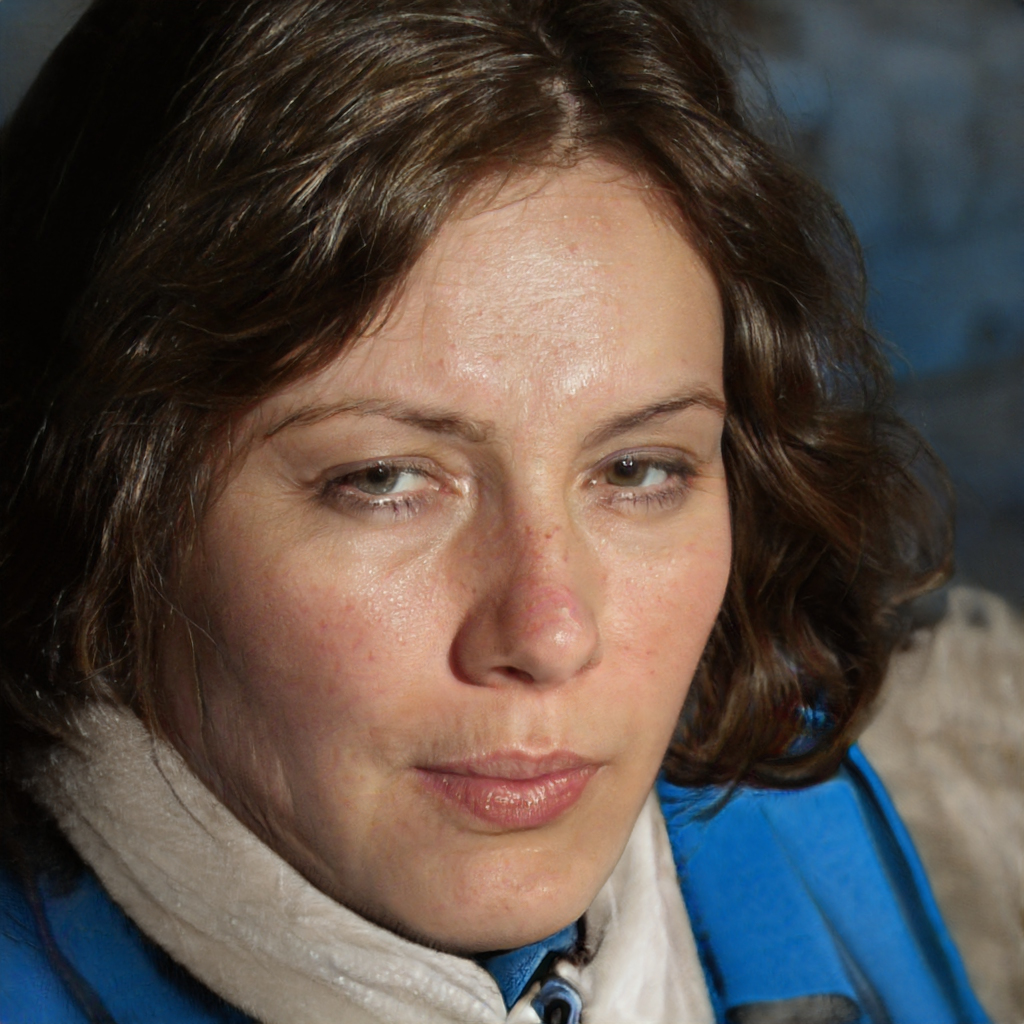
Gender: Female